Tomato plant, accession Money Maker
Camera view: tilt-top (135 deg); turntable rotation: 150 degrees
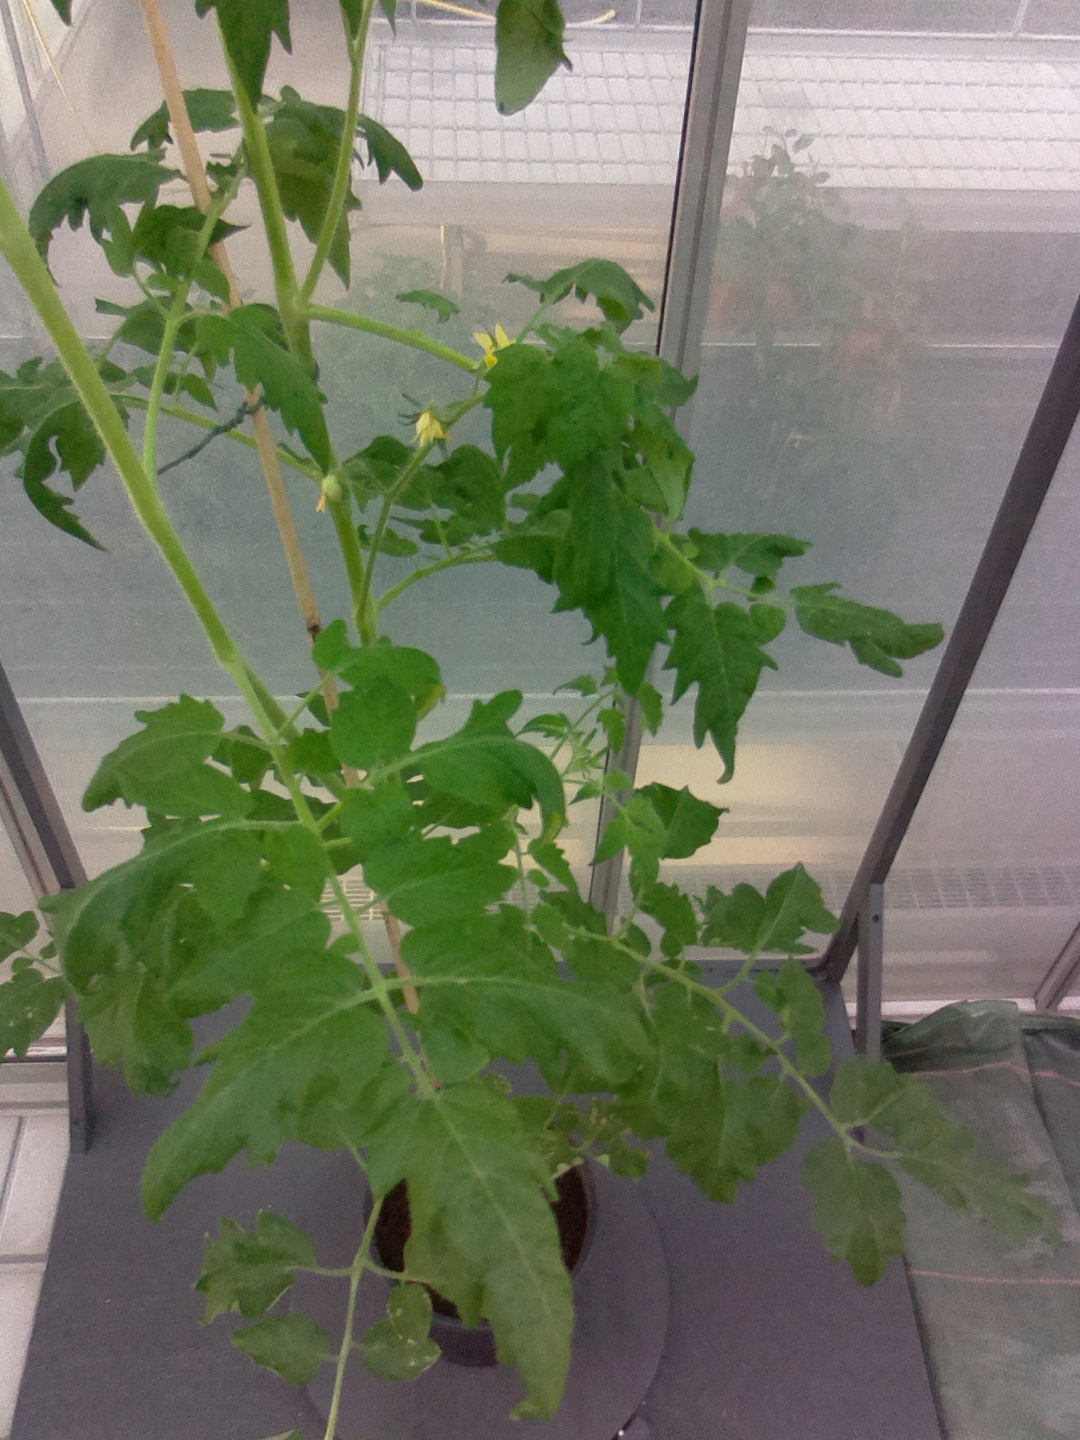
BBCH growth stage 70: Fruits at the main stem or branches visibles